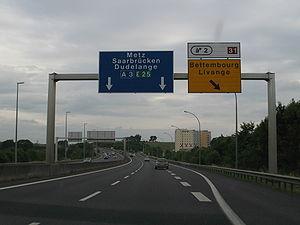
Panneau autoroutier A3 Luxembourg (vers France...)
L'autoroute A3, appelée aussi autoroute de Dudelange, est une autoroute qui relie Luxembourg à la France. Elle débute à Howald au rond-point Glück, dans le prolongement de la voie rapide B3 au sud de Luxembourg, et se termine à Zoufftgen où elle passe la frontière française et rejoint l'autoroute française A31.